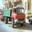
Label: truck